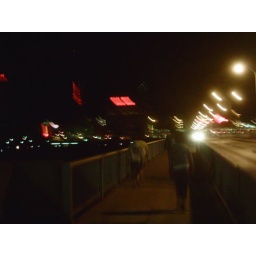
bridge over troubled water